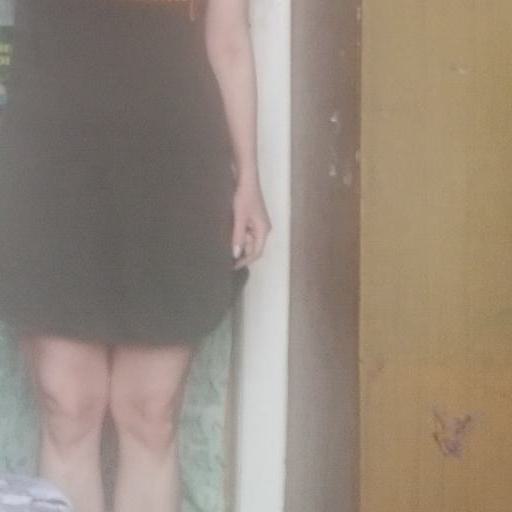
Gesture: no_gesture